PIC16x84

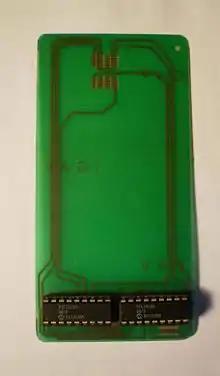
Two PIC16C84s on a false smart-card used in the nineties to decode the signals of Sky Television.

The PIC16C84 was introduced in 1993 and has been hailed as the first PIC microcontroller to feature a serial programming algorithm and EEPROM memory (it was preceded by the Motorola MC68HC805B6 and MC68HC805C4 along with the MC68HC11E2 with serial bootloader and EEPROM program storage released in the late 1980s). These chips lend themselves to hobby use: only a simple and cheap programmer is required to program, erase and reprogram the chip. As PIC16C84 supplies became limited due to it being discontinued, the PIC16F84 became popular as it is an almost drop-in replacement. New programming software was needed as the programming algorithm is different but the programming hardware required was the same.